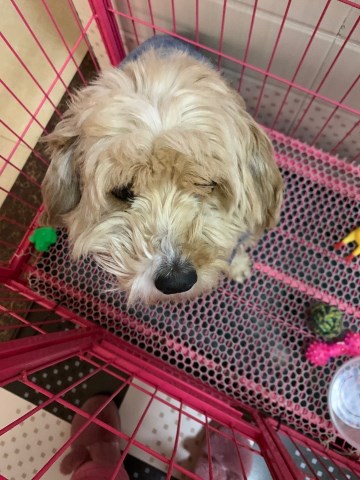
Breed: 5355-n000126-golden_retriever